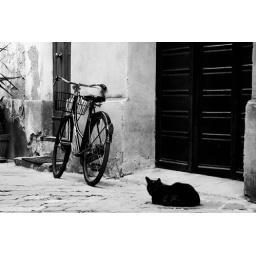
Quiet cat and a parked bike in a a really peacefull village